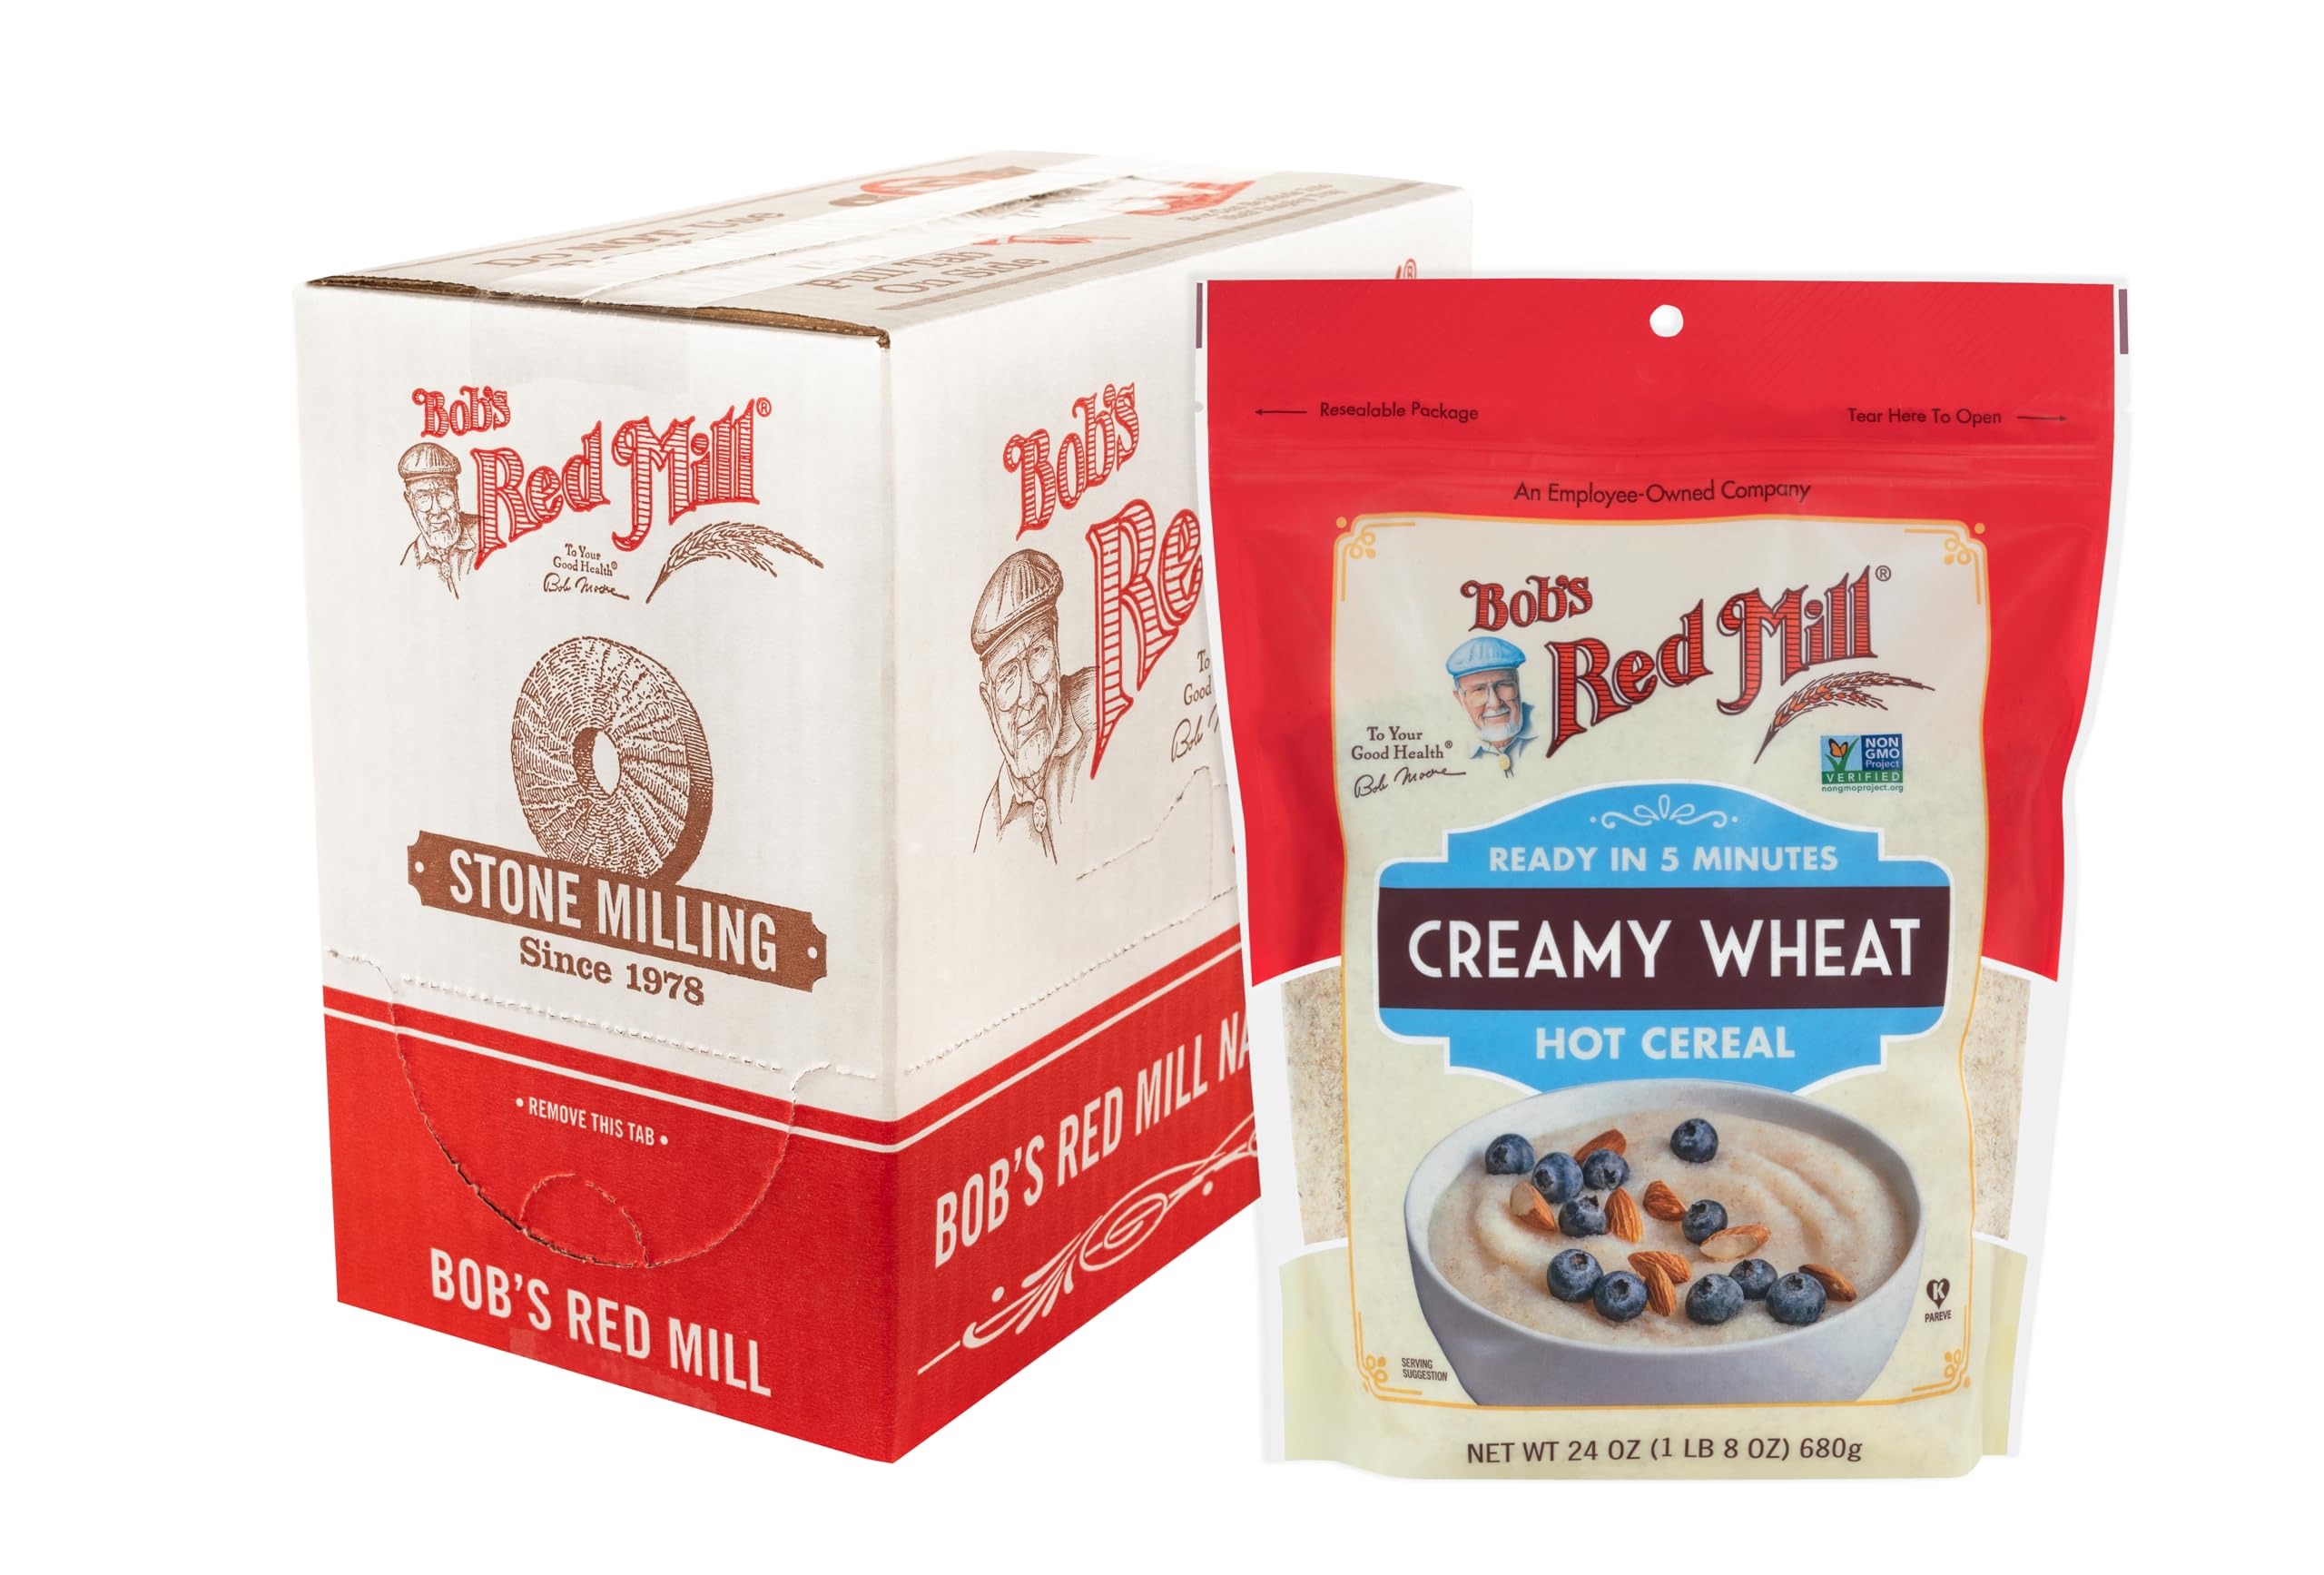
Item Name: Bob's Red Mill Creamy Wheat Hot Cereal, 24 Oz (Pack of 4) - Vegan, Kosher
Bullet Point 1: Smooth and satisfying, this wholesome wheat cereal will fill you up and keep you going. It’s low in fat and has no added sugar
Bullet Point 2: When prepared with milk or formula, it’s an easy-to-swallow breakfast cereal that kids love
Bullet Point 3: Creamy Wheat Hot Cereal contains wheat with added niacin, iron, thiamine, riboflavin and folic acid
Bullet Point 4: Enjoy Creamy Wheat Hot Cereal hot as a porridge, but you can also use it in baked goods or make dumplings for beef stew
Bullet Point 5: Enjoy Creamy Wheat Hot Cereal hot as a porridge, but you can also use it in baked goods or make dumplings for beef stew
Value: 96.0
Unit: Ounce

Price: 25.35